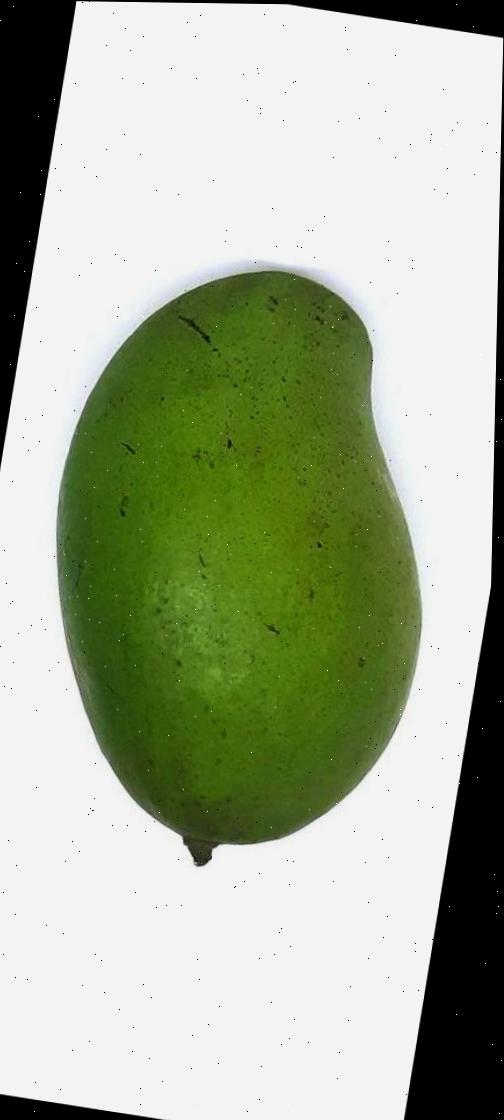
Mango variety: Rupali